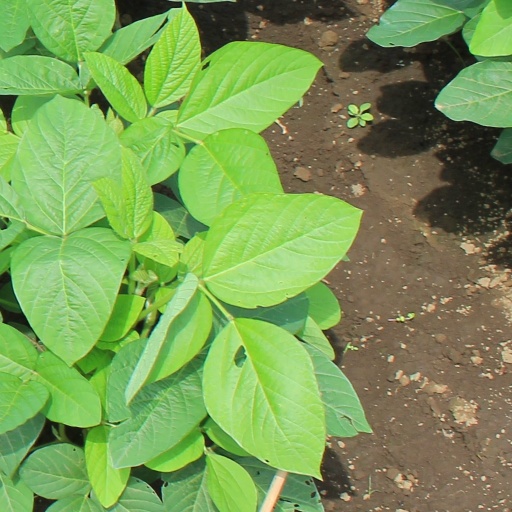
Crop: soybean